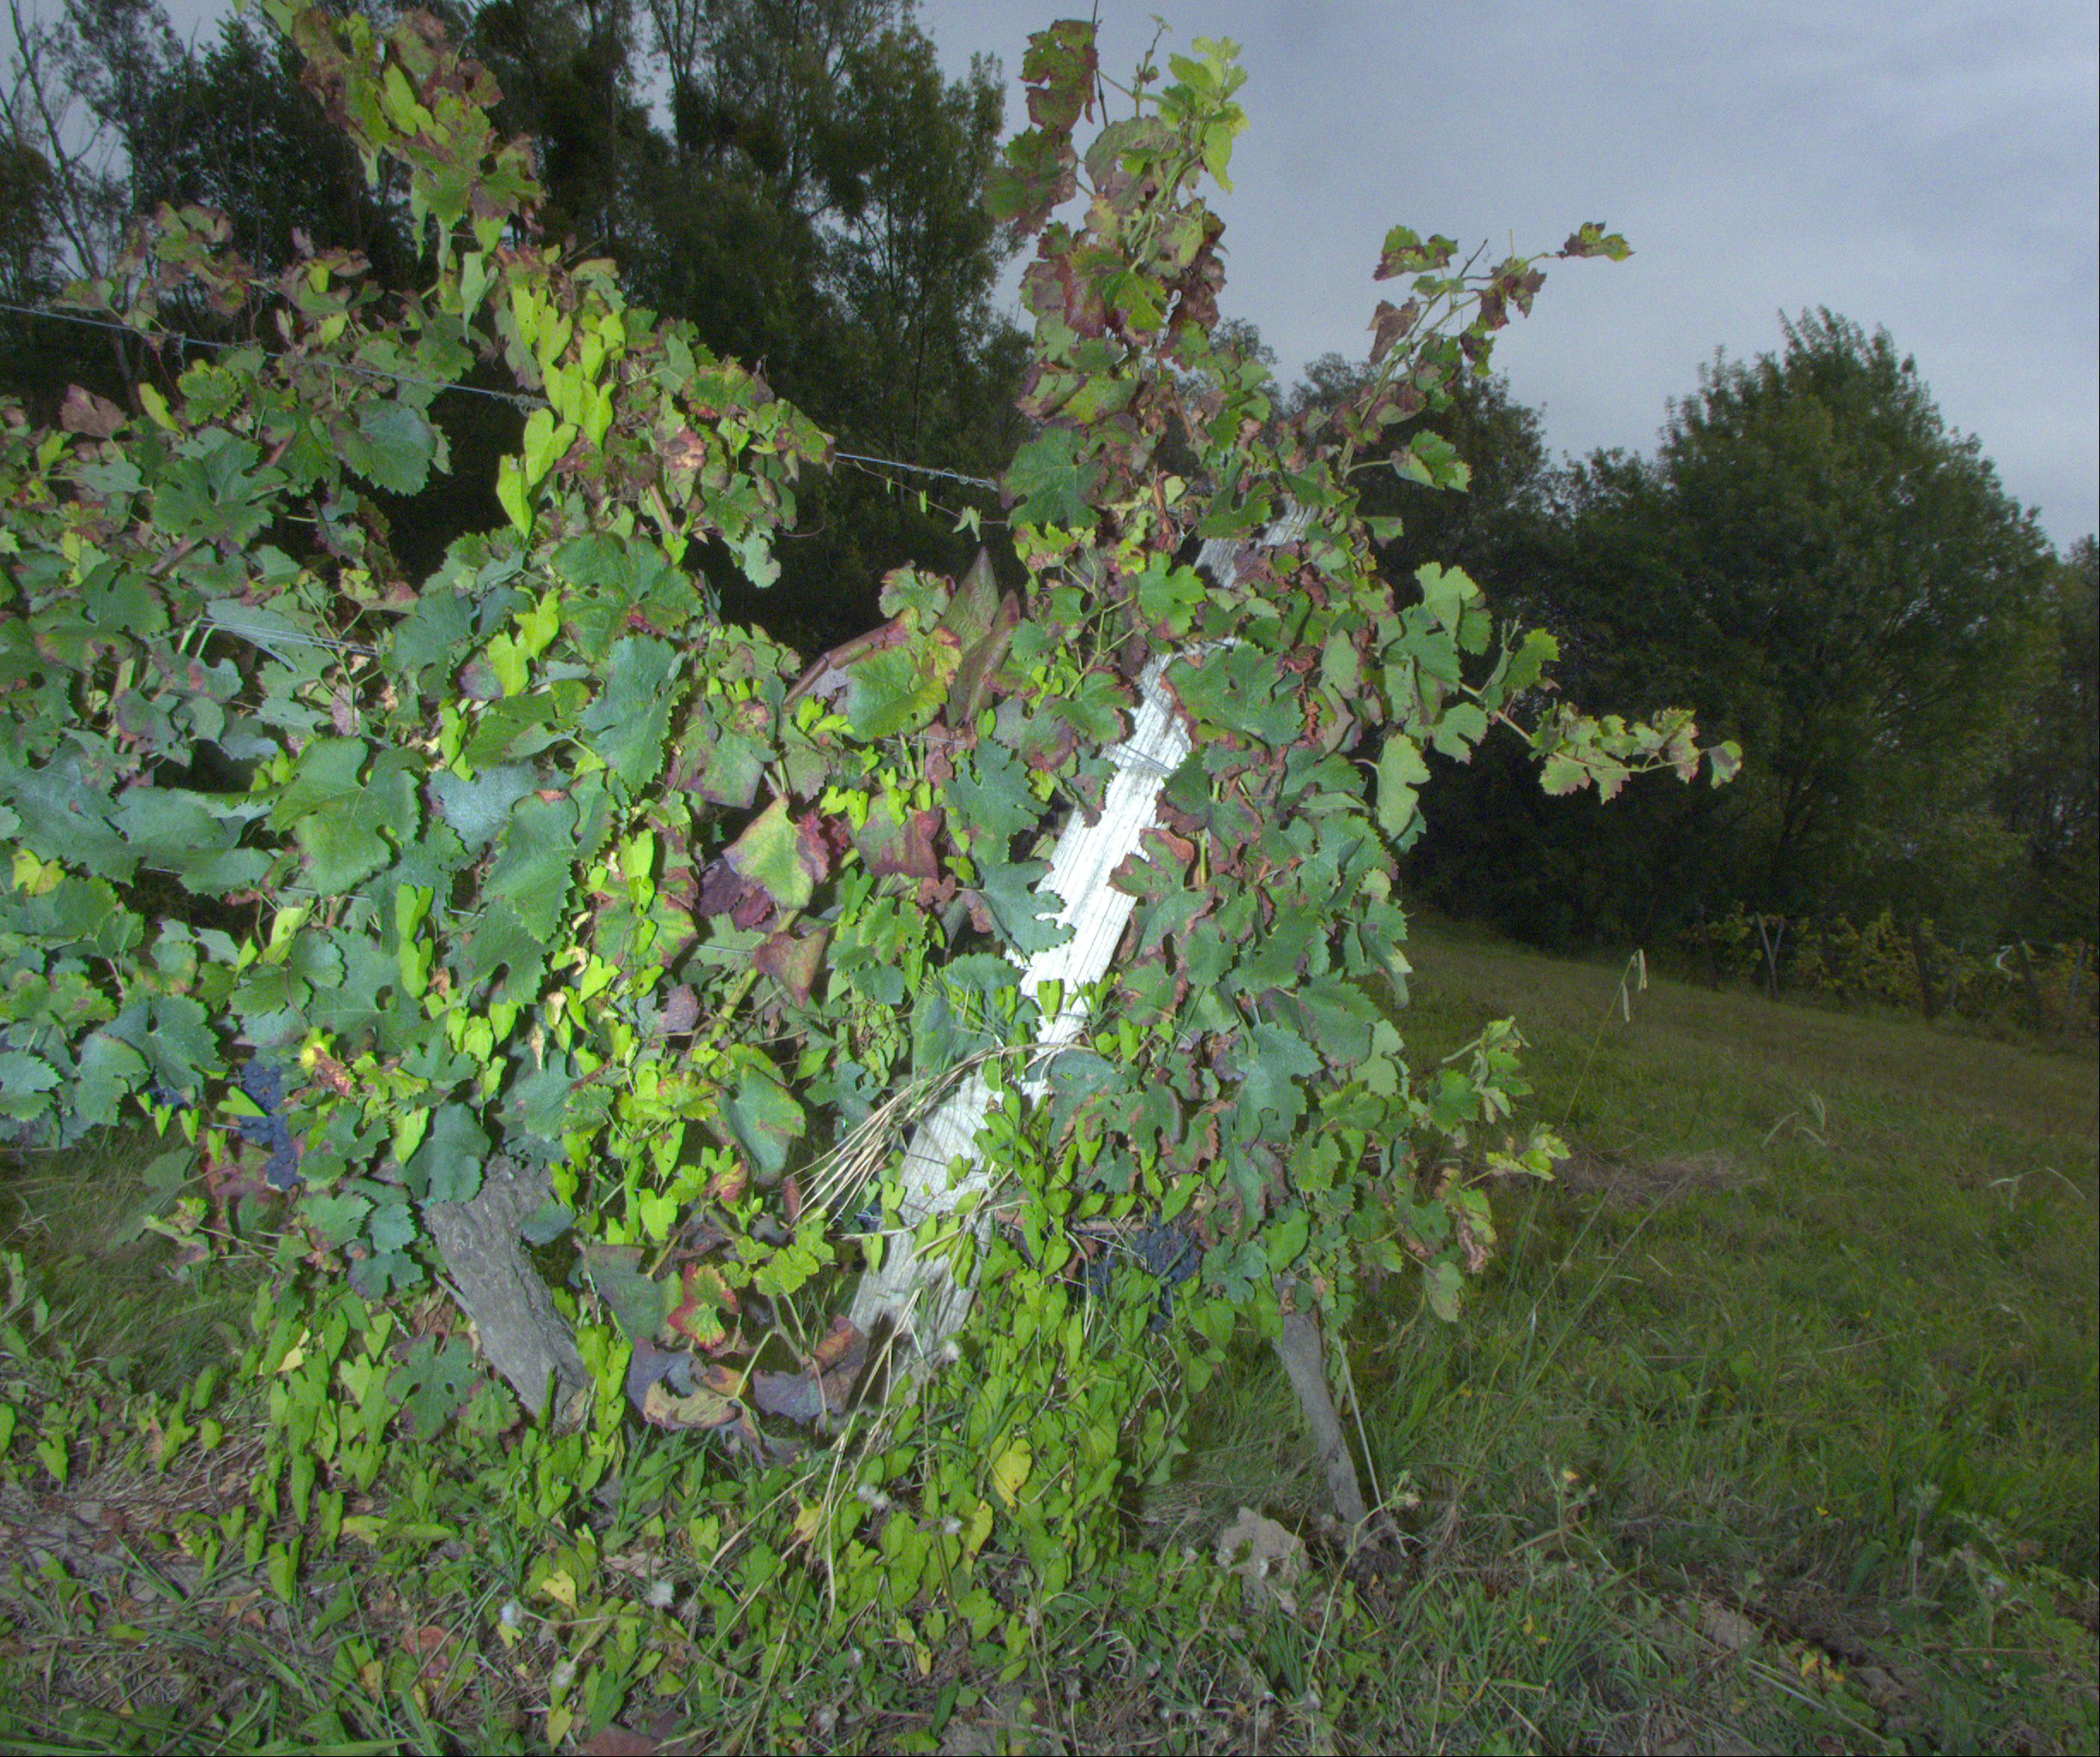
Grape variety: merlot
Disease: Flavescence dorée (fd)